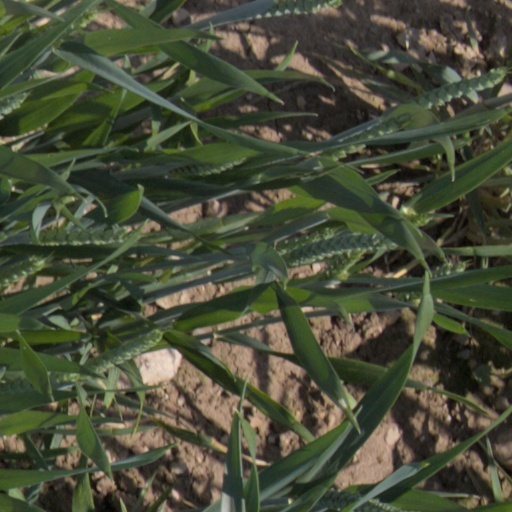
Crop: wheat